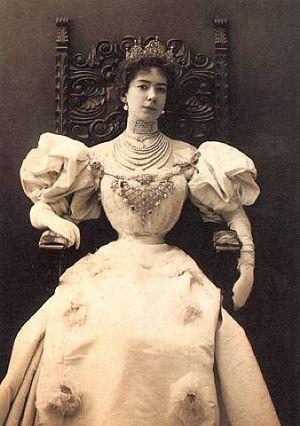
Olga de Meyer, assise avec un diadème